Genseikaen Station

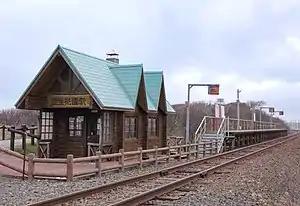
Genseikaen Station platform

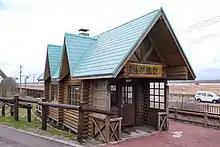
Station building

Genseikaen Station is served by the Senmō Main Line, and is numbered B75.